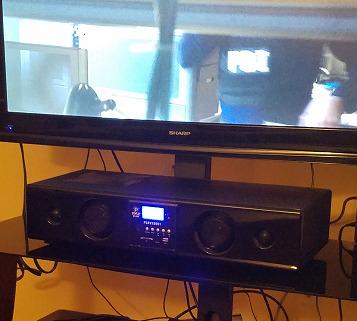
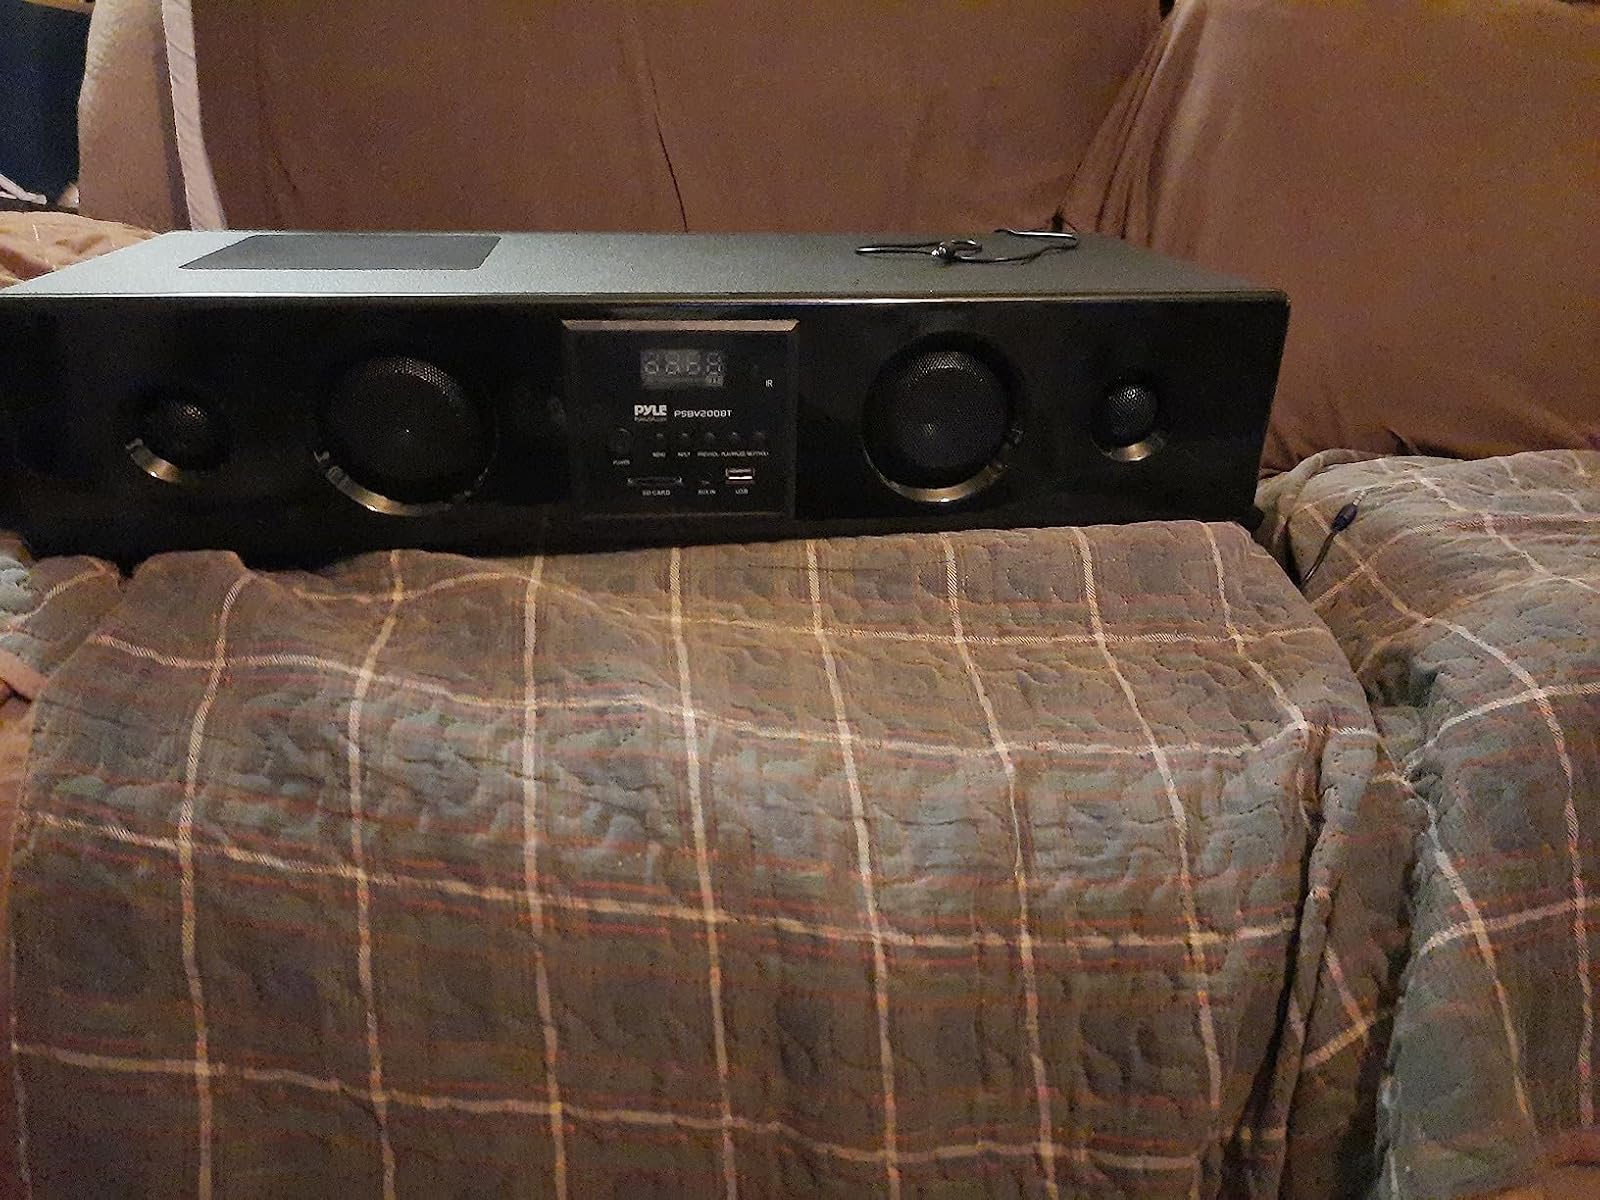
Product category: speaker
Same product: yes